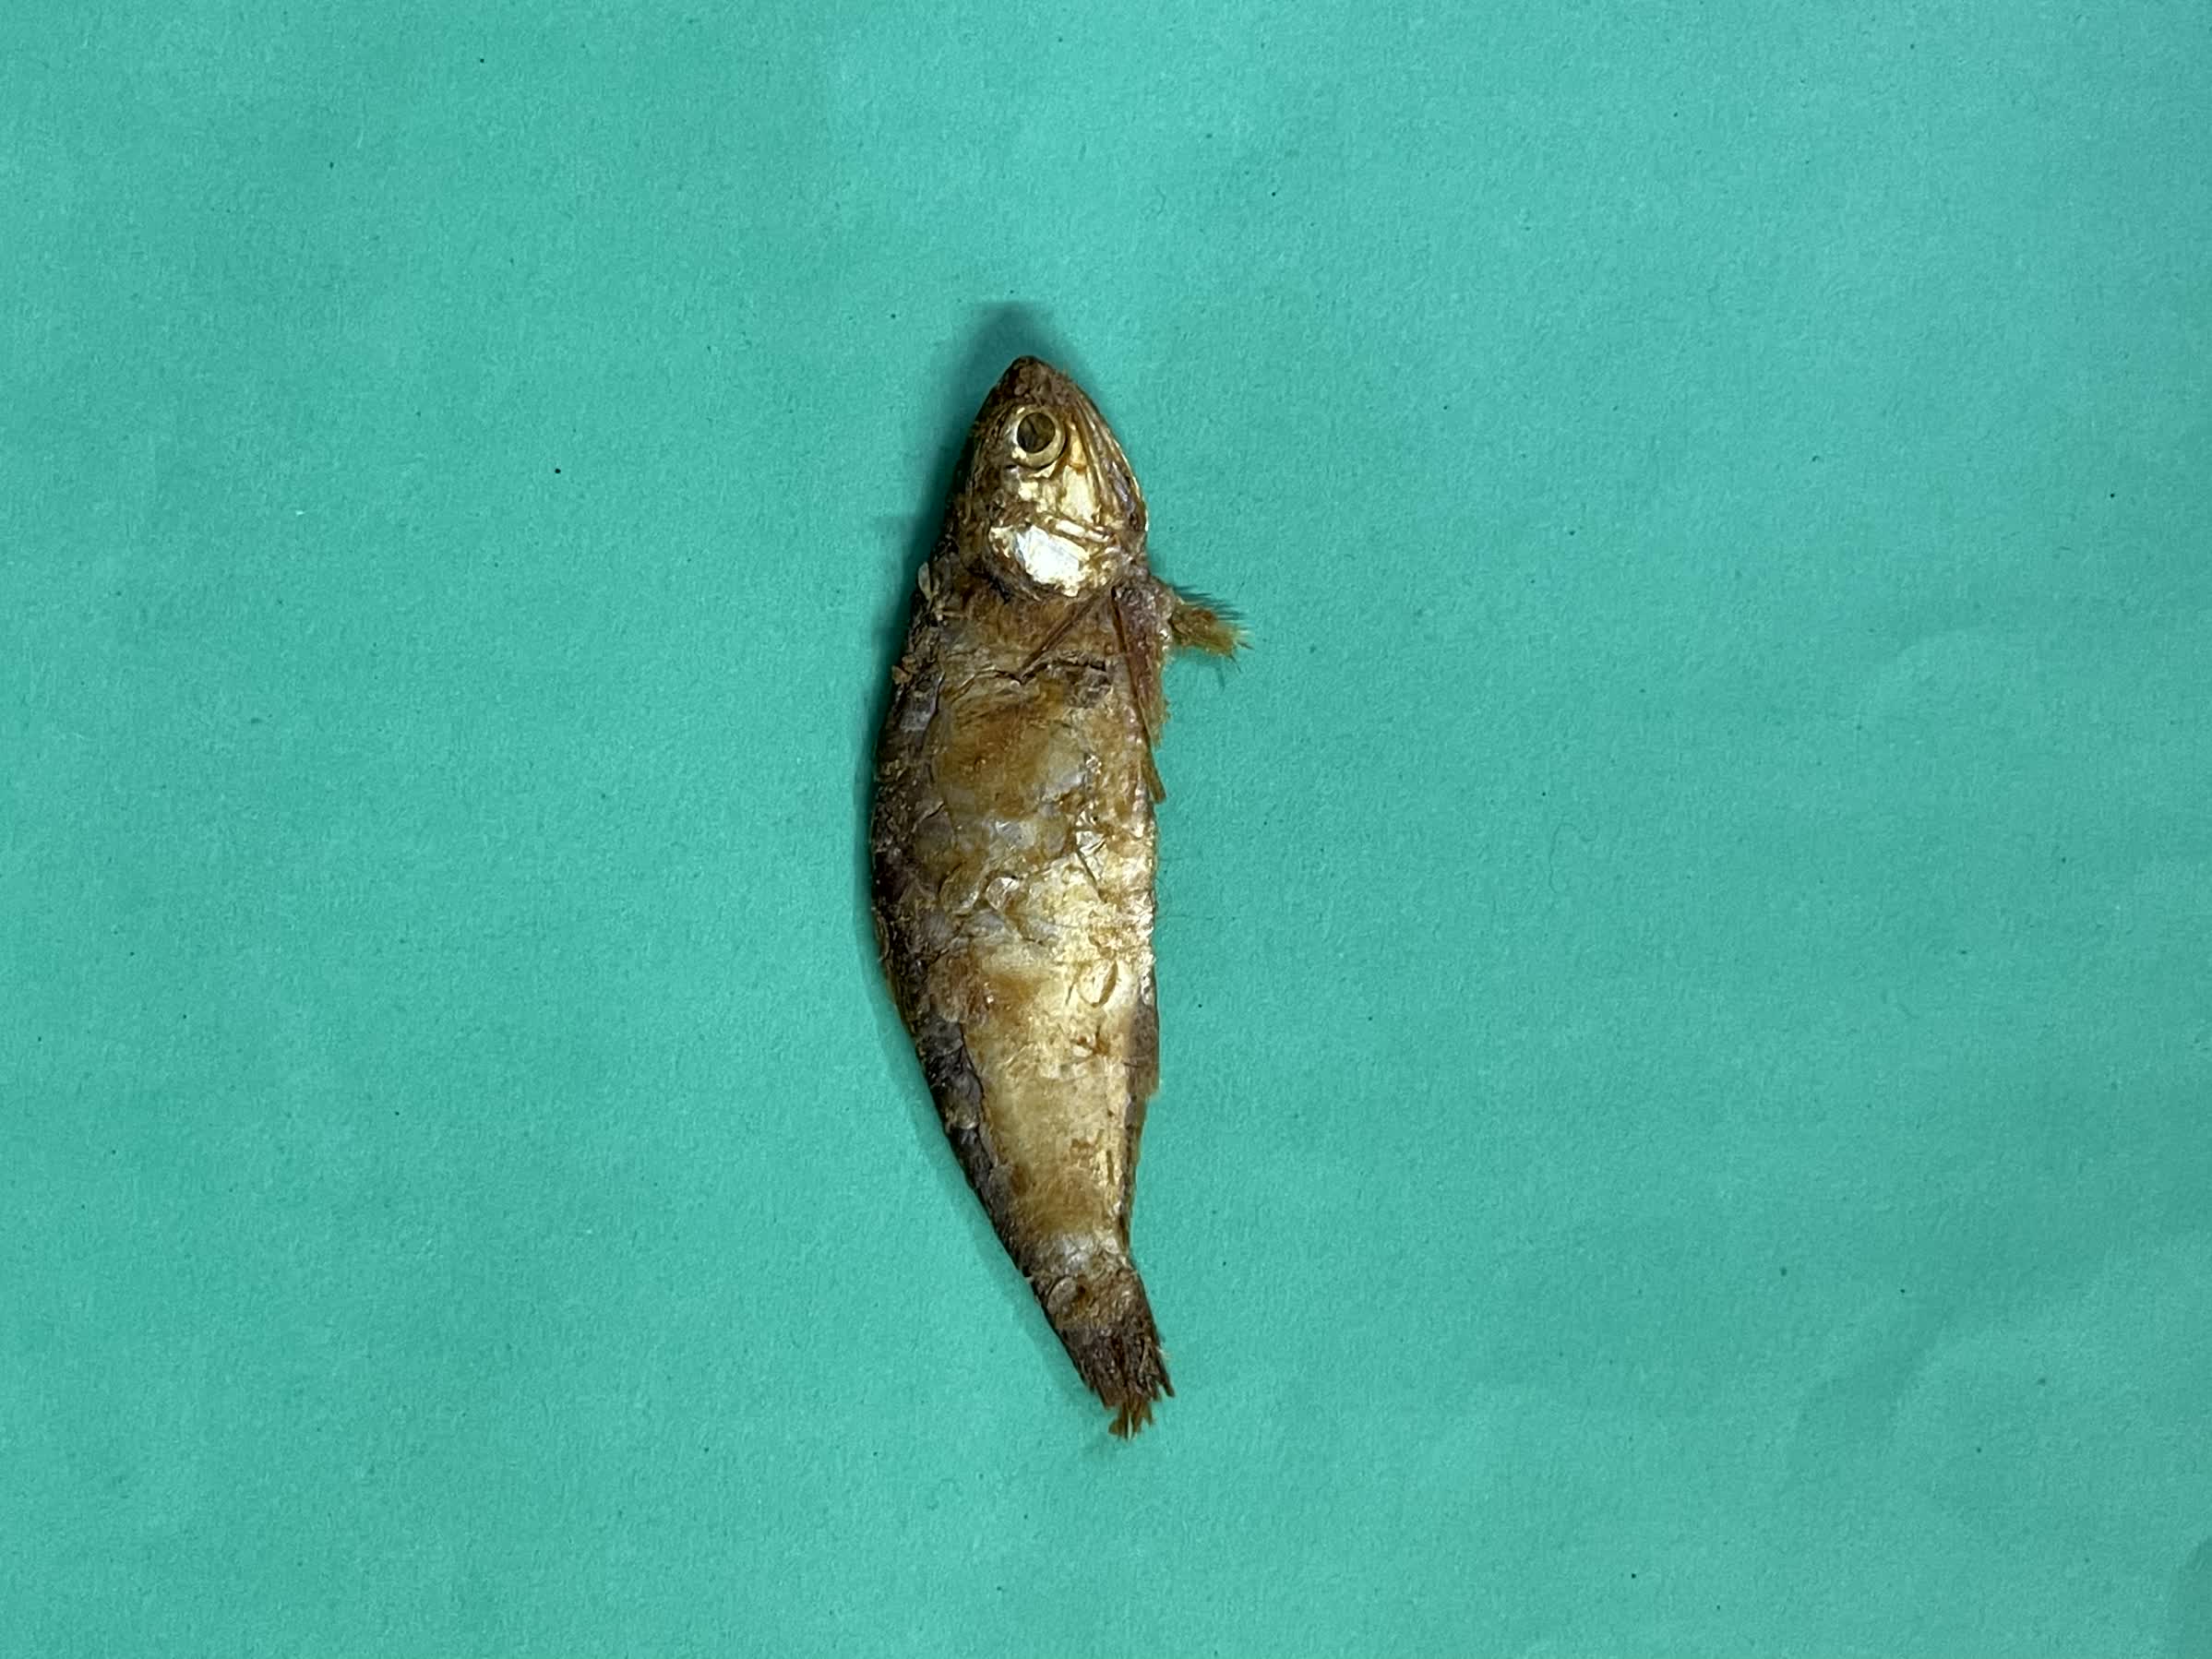
Species: Bashpata